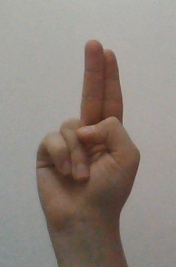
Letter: taa